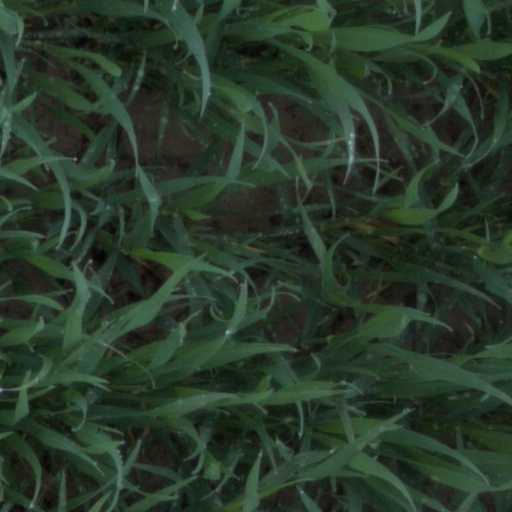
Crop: wheat